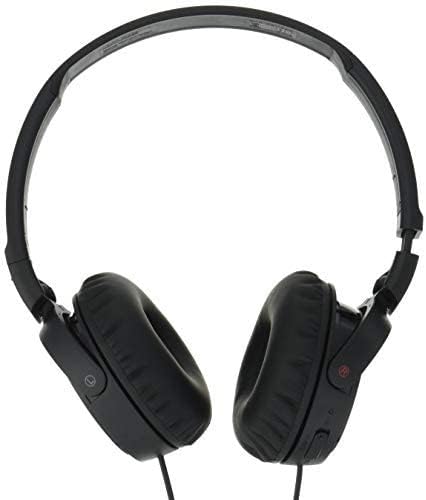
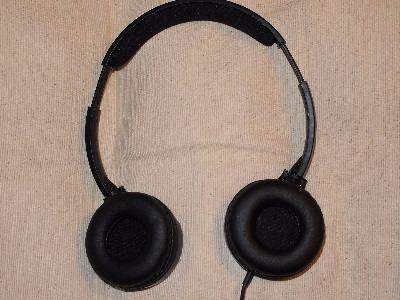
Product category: headphones
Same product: no